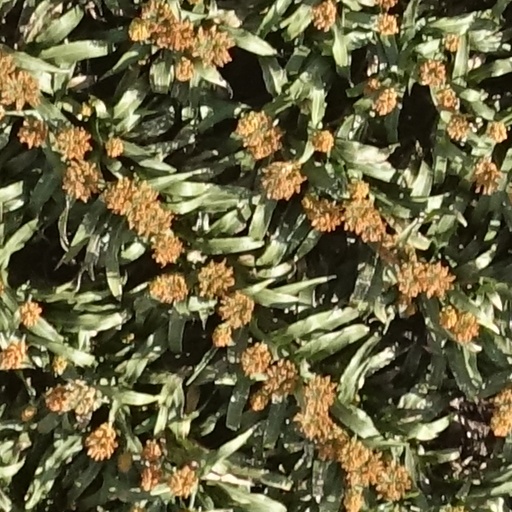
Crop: sorghum